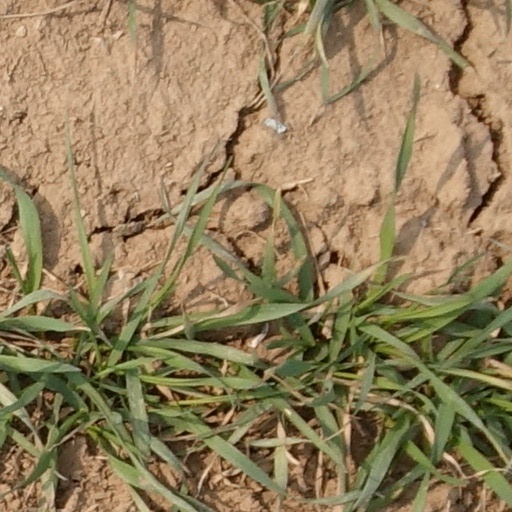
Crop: wheat